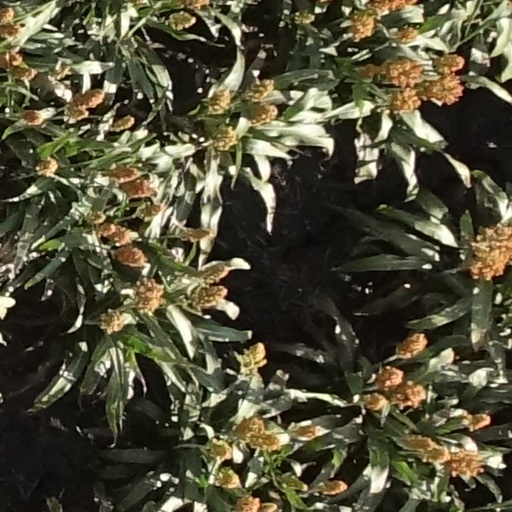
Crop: sorghum